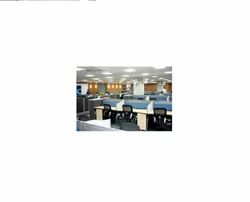
Label: Office_Designer